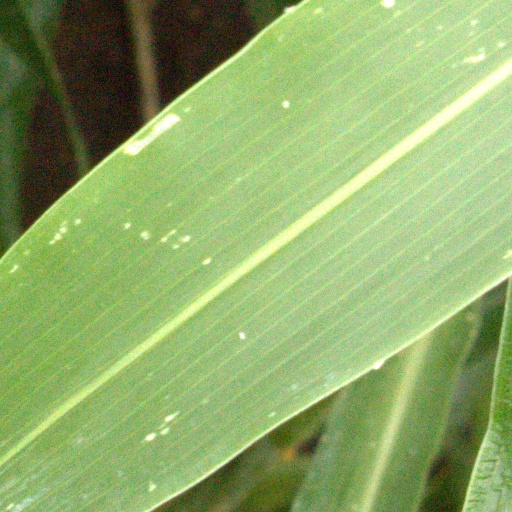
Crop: sorghum